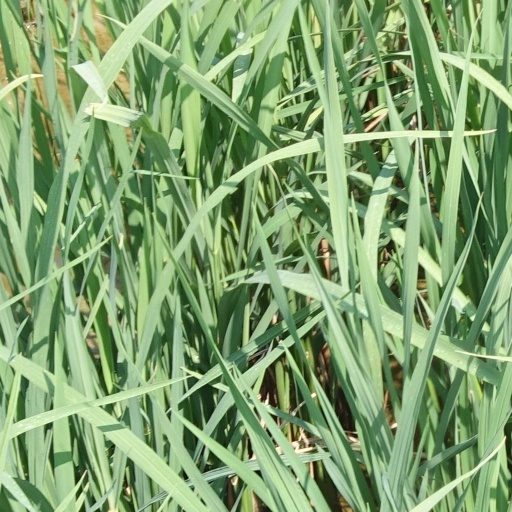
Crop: rice